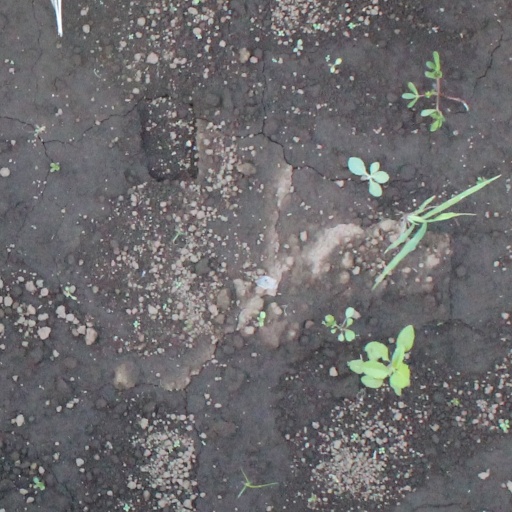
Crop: soybean